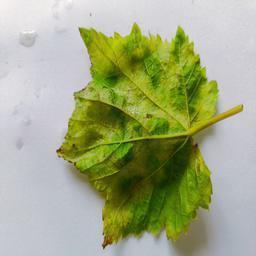
Label: Downy Mildew